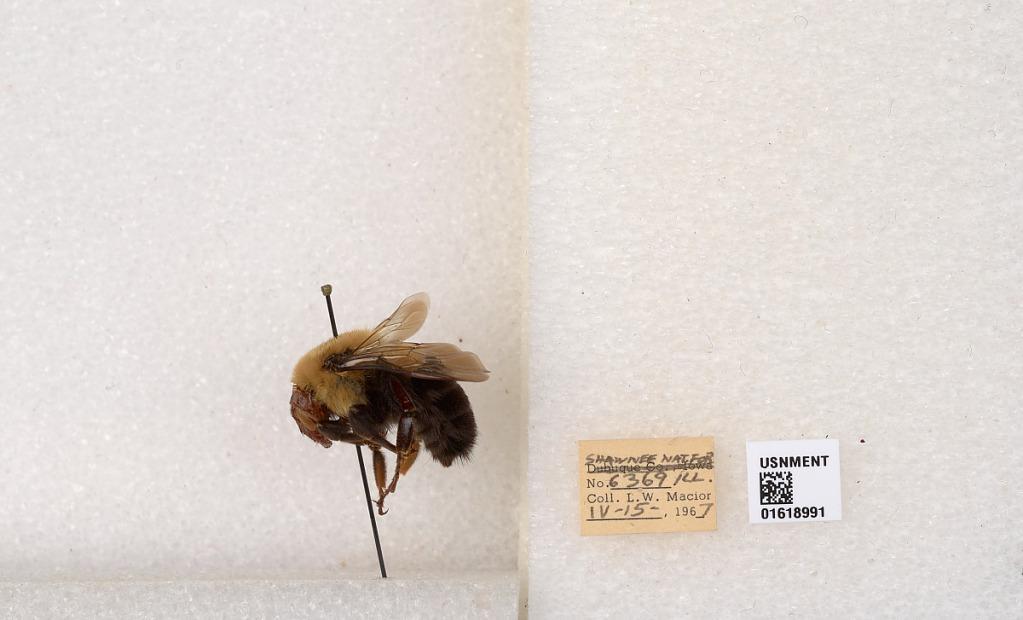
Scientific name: Bombus impatiens Cresson
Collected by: L. Macior
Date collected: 1967-4-15
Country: United States
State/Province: Illinois
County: Johnson
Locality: Shawnee National Forest
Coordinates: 37.5114, -88.8011